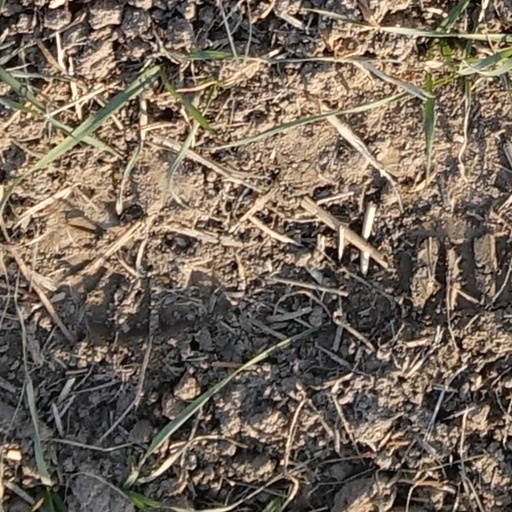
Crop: wheat